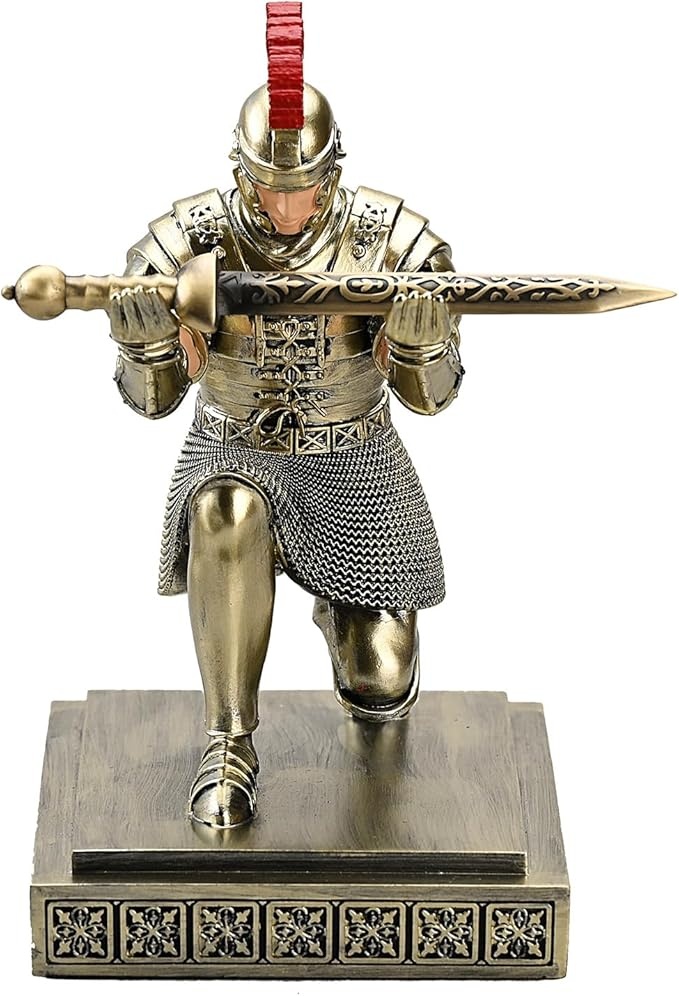
Roman Praetorian Warrior Knight Pen Holder Desk Ornament Resin Pencil Holder Desk Accessories and Organizer for Office with a Letter Opener (Bronze)
About This This roman praetorian warrior will hold your cool pen aloft so you can always find him in the fastest time, and will make sure your executive cool pen is always at the ready for whatever words need to flow from it. This roman knight pen holder comes with a cool metal letter opener, and it can hold any other things, like pen spork, mobile phone, razor, flashlight, glasses etc. This warrior knight pen holder with roman era imperial guard design shape, looks great on desk ornament for men. Perfect as Company prize, Birthday, Father's Day, Christmas Gifts. Perfect fit for offices, study and living room etc. We use high-quality resin and fine manual production technology to ensure high-quality products. Try to ensure that every product is manufactured to high standards. We provide friendly customer service. If you have any questions, please contact us.
Brand: CYXStar
Category: Office Supplies > Filing & Organization > Desk Organizers > Pen Holders